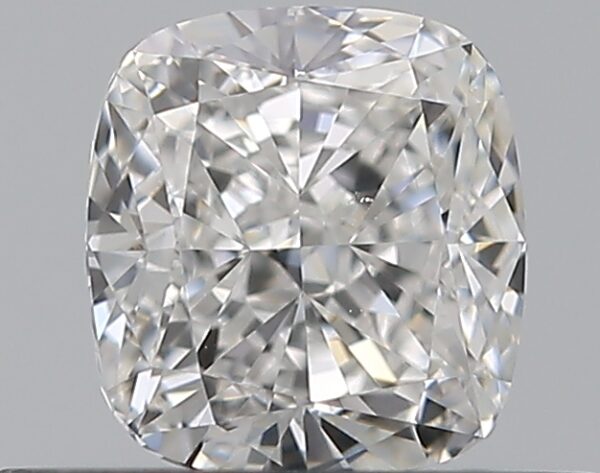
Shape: cushion
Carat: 0.53
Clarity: SI1
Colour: F
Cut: EX
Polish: EX
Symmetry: VG
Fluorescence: N
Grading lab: GIA
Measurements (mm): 4.72 x 4.38 x 2.94